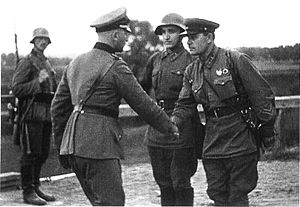
Sovjetunionens invasion af Polen i 1939 / Felttoget
Tyske og sovjetiske tropper hilser på hinanden efter invasionen
Sovjetunionens invasion af Polen i 1939 var en militæroperation, som begyndte uden formel krigserklæring den 17. september 1939 i begyndelsen af 2. verdenskrig. 16 dage efter den tyske angreb på Polen. Den sluttede med en afgørende sejr for Sovjetunionen, som annekterede omkring 200.000 km² af den østlige del af Polen. Disse områder er ikke siden blevet tilbageleveret til Polen.